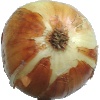
Label: Onion White 1